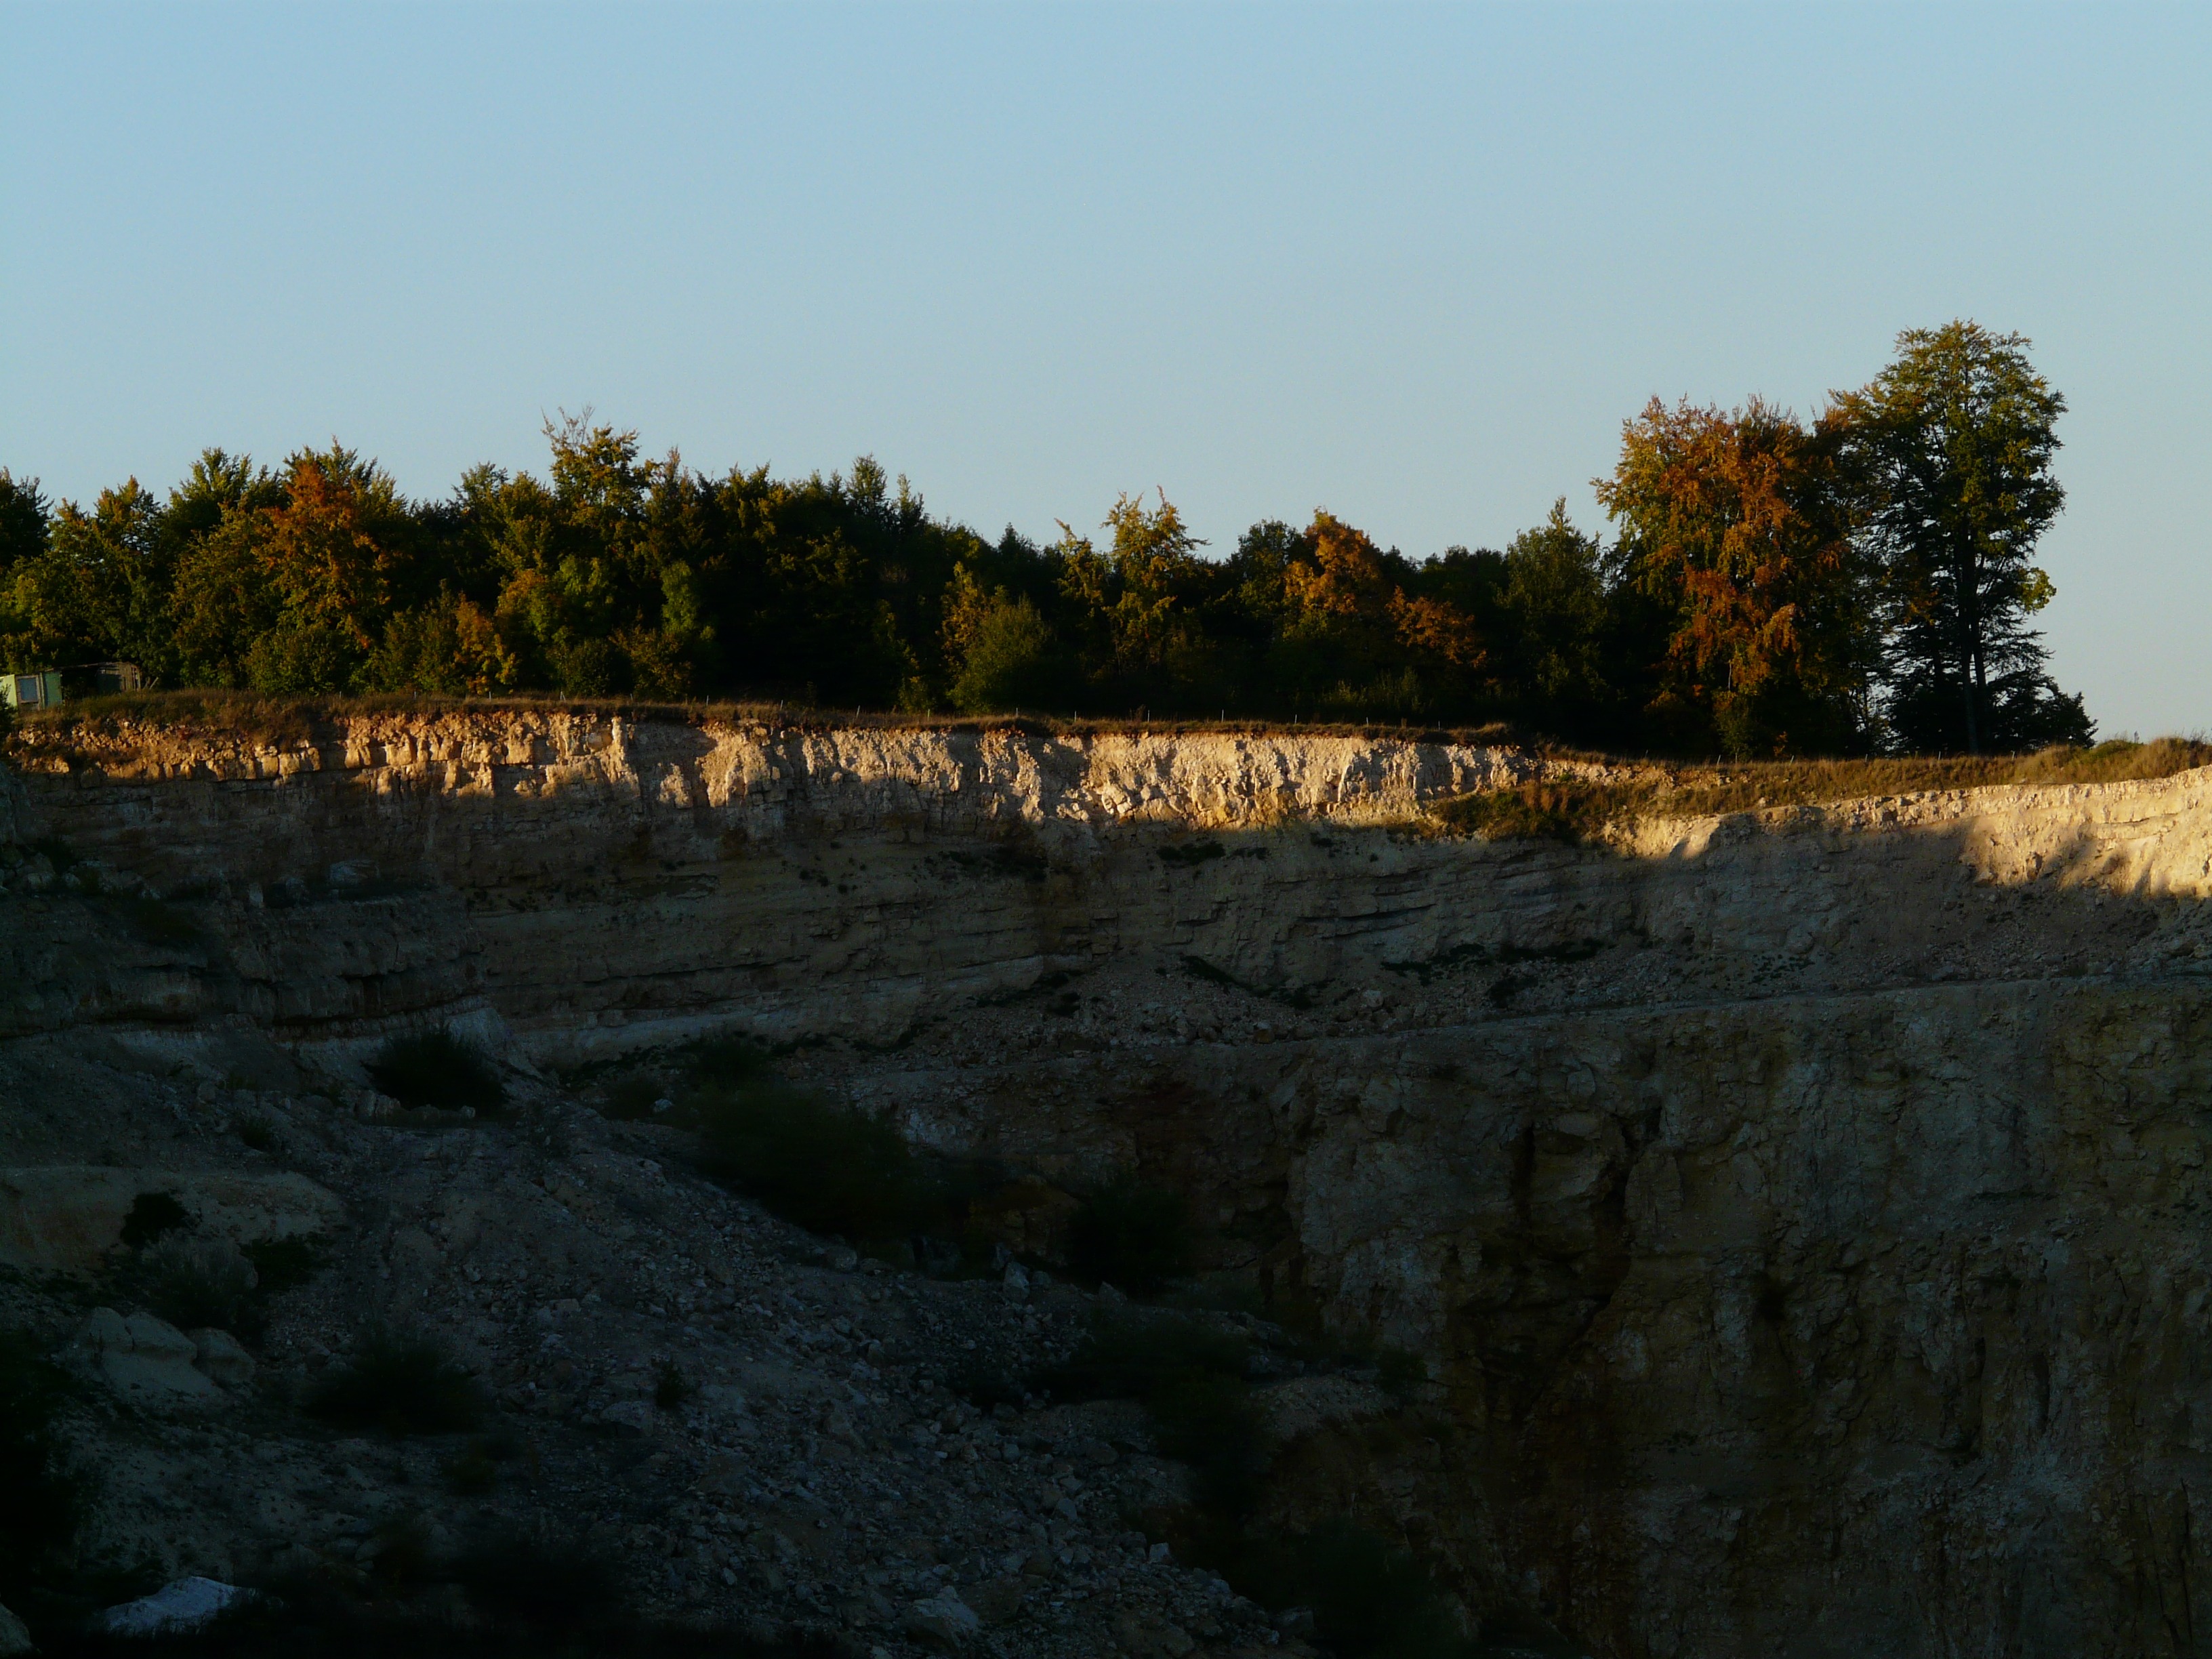
landscape, sea, coast, tree, nature, rock, wilderness, mountain, sky, morning, hill, wall, river, evening, reflection, pebble, autumn, rocky, industry, terrain, season, rock wall, crash, storage, building material, grey, stones, gravel, wetland, boulders, boulder, limestone, habitat, bulk, quarry, deposit, rural area, removal, commodity, quarrying, open pit mining, overburden, steep wall, rock edge, blowing up, rock layers, natural environment, woody plant, open quarry, rock deposit, surface quarry, bulk raw materials